History of South Georgia and the South Sandwich Islands

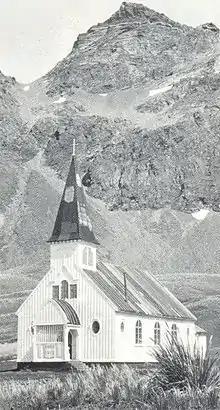
Norwegian Church in Grytviken (built 1913)

The spread of Norwegian whaling industry to Antarctica in the early 20th century motivated Norway, right after its independence from Sweden in 1905, to pursue territorial expansion not only in the Arctic claiming Jan Mayen and Sverdrup Islands, but also in Antarctica. Norway claimed Bouvet Island and looked further south, formally inquiring of the British Foreign Office about the international status of the area between 45° and 65° south latitude and 35° and 80° west longitude. Following a second such diplomatic démarche by the Norwegian Government dated 4 March 1907, the United Kingdom replied that the areas were British based on discoveries made in the first half of the 19th century, and issued the 1908 Letters Patent incorporating the British Falkland Islands Dependencies with a permanent local administration in Grytviken established in 1909.